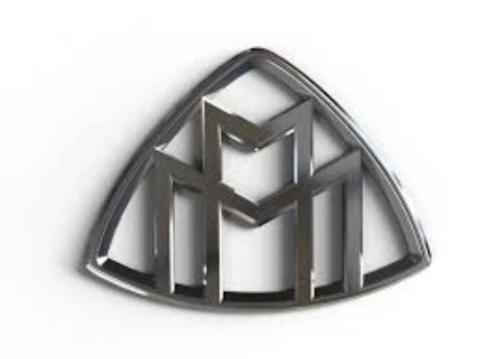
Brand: maybach-2
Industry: Transportation